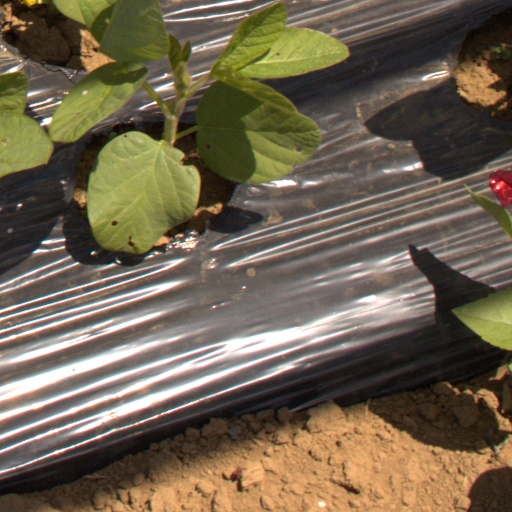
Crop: Jerusalem artichoke